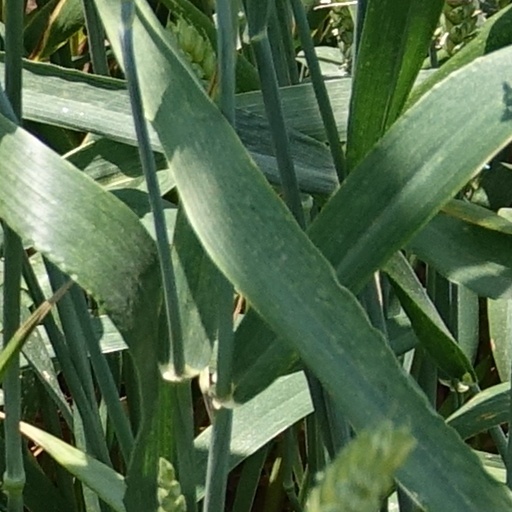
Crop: wheat